Abdullah Atalar

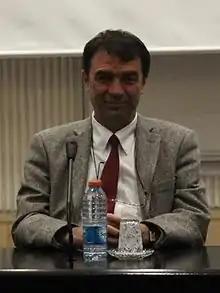
Atalar during a conference in Bilkent University.

Abdullah Atalar (born 11 April 1954) is a Turkish scientist and academic. Atalar was the rector of İhsan Doğramacı Bilkent University, and a professor at Department of Electrical and Electronics Engineering. He received B.S. degree from Middle East Technical University, in 1974, M.S. and Ph.D. degrees from Stanford University in 1976 and 1978, respectively, all in Electrical Engineering. His thesis work was on reflection acoustic microscopy.